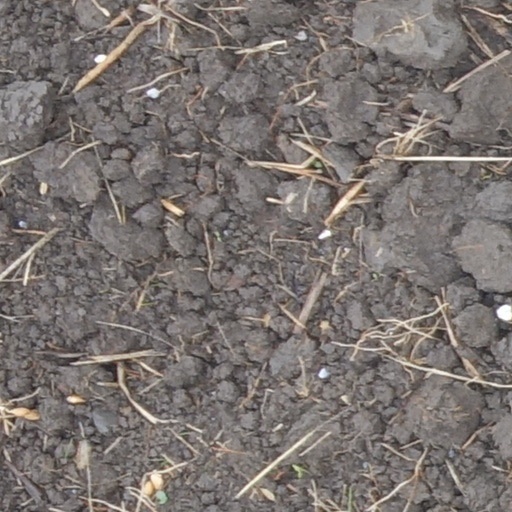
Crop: wheat